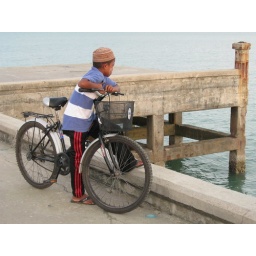
The pants could be anywhere in U.S. the shirt from U.K. but the bike says Asia and the hat points south.